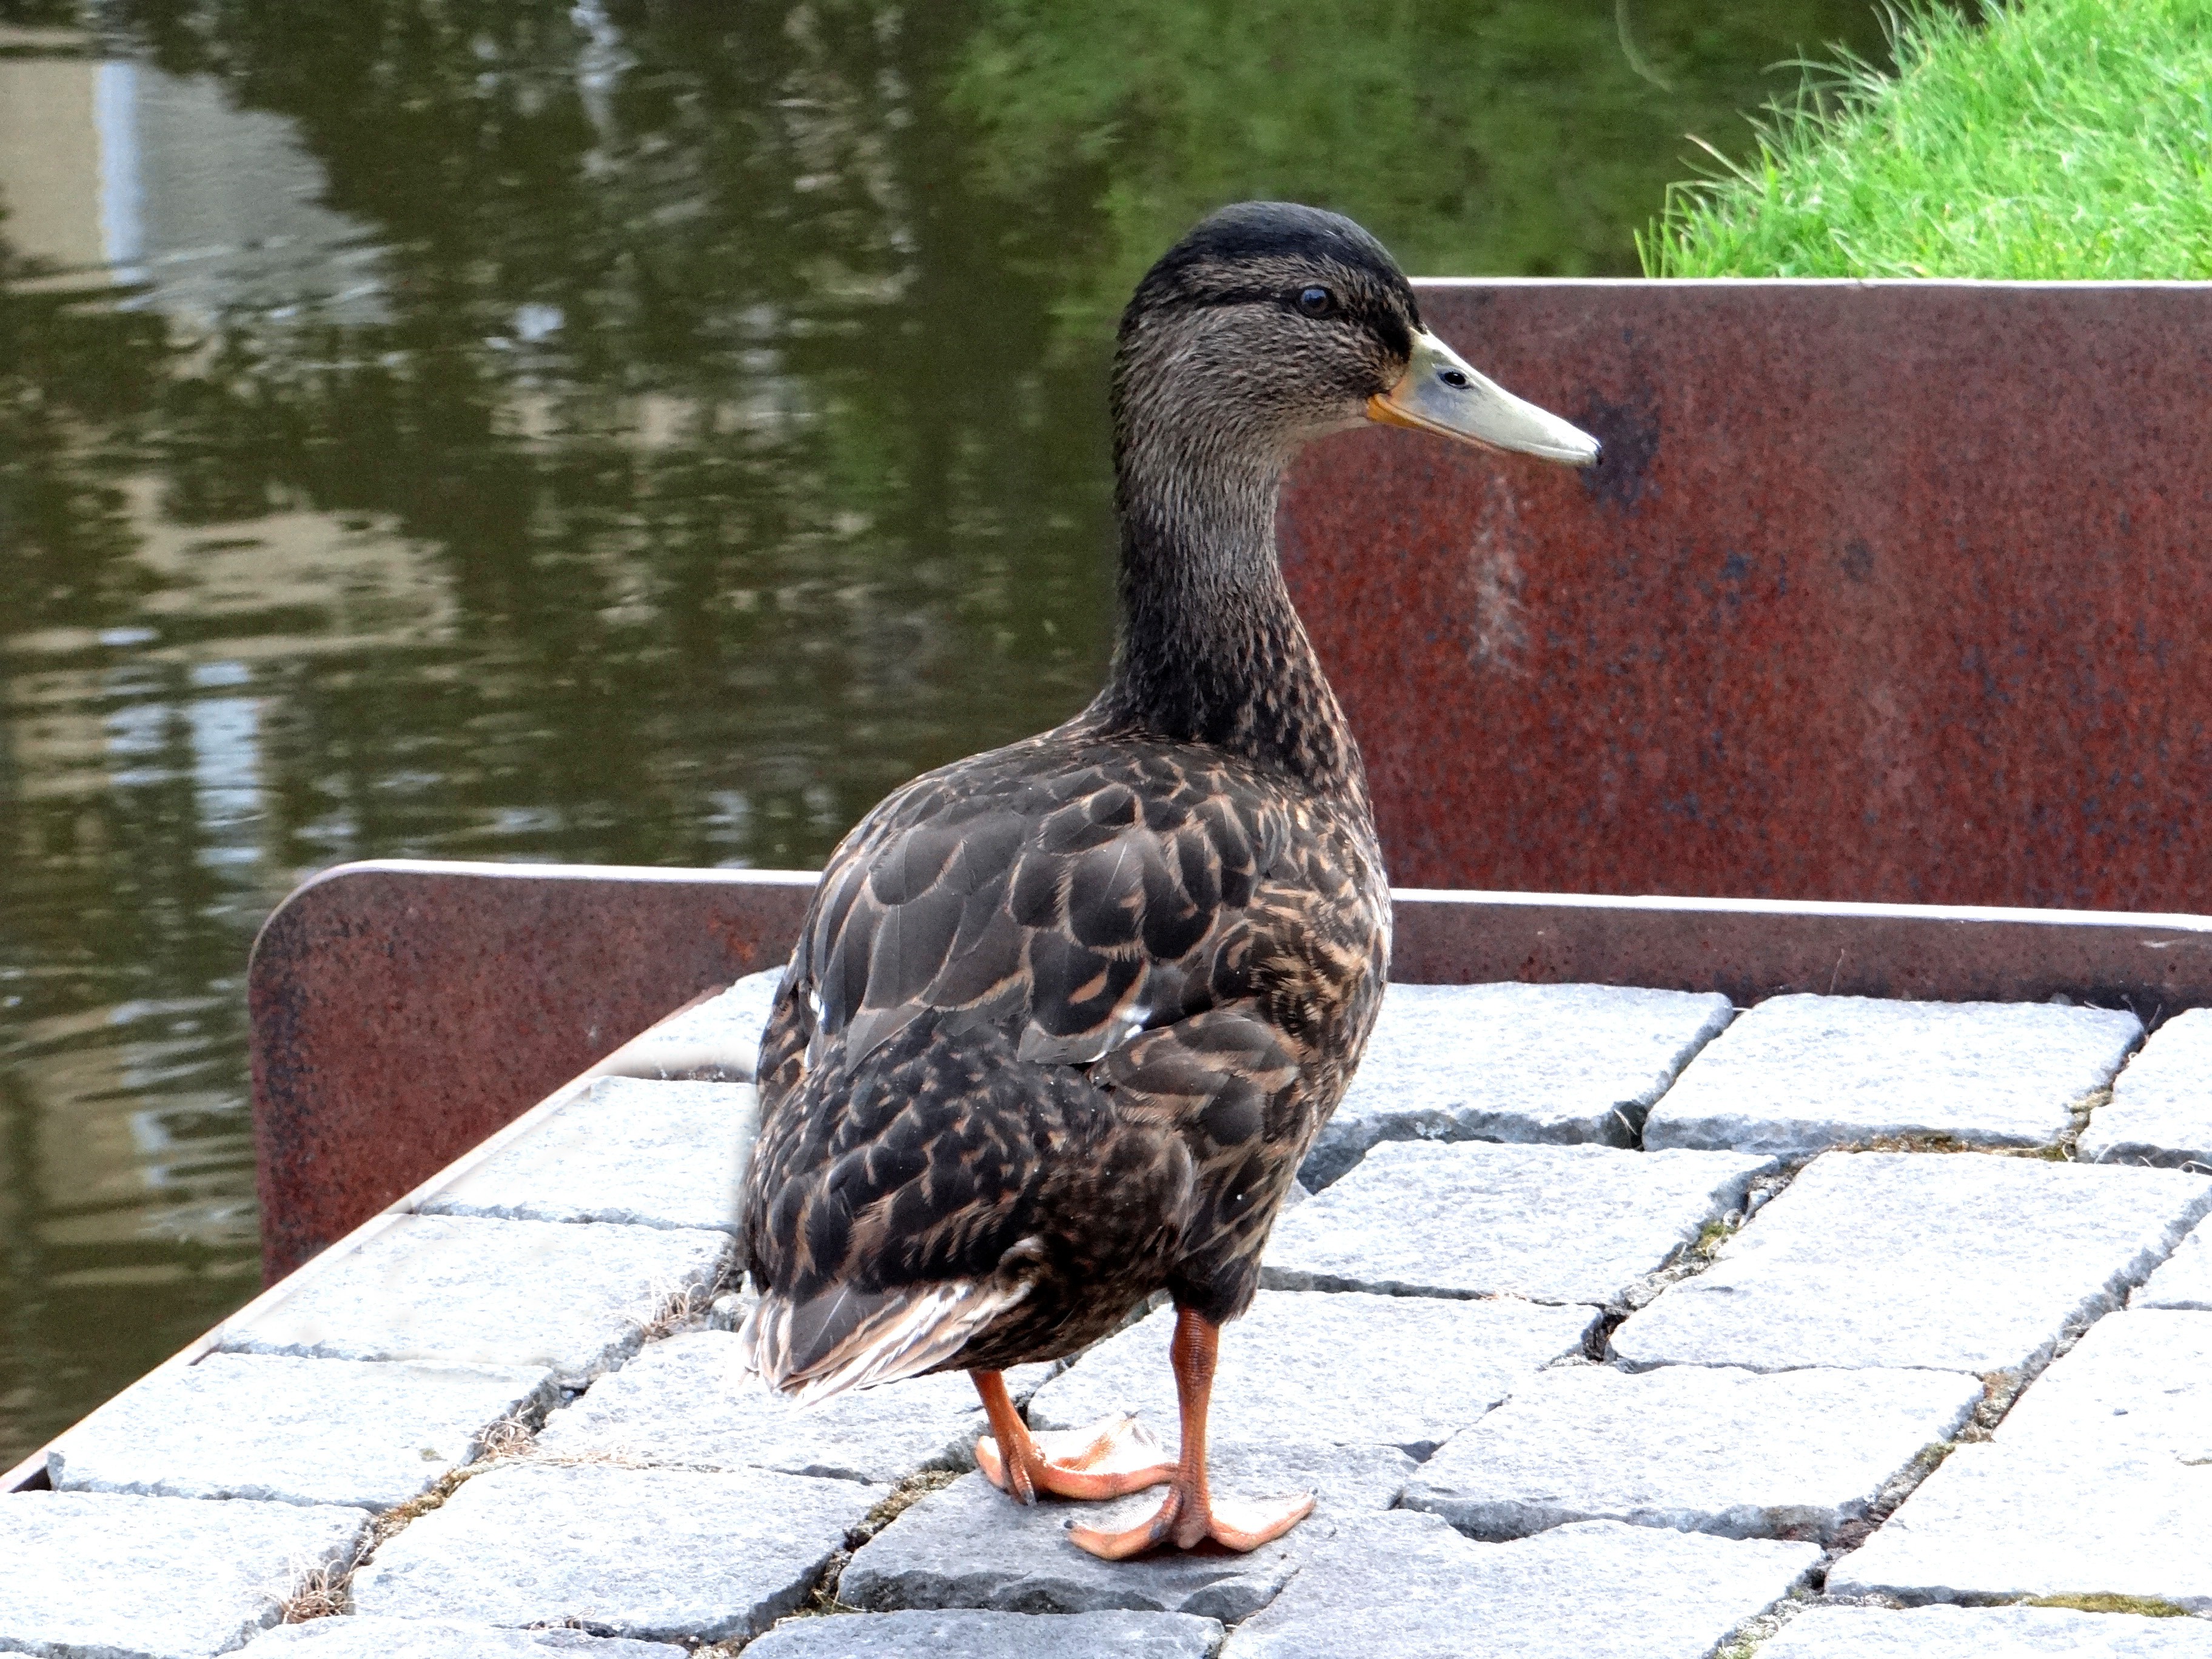
water, bird, wildlife, beak, fowl, fauna, duck, goose, vertebrate, waterfowl, water bird, mallard, ducks geese and swans